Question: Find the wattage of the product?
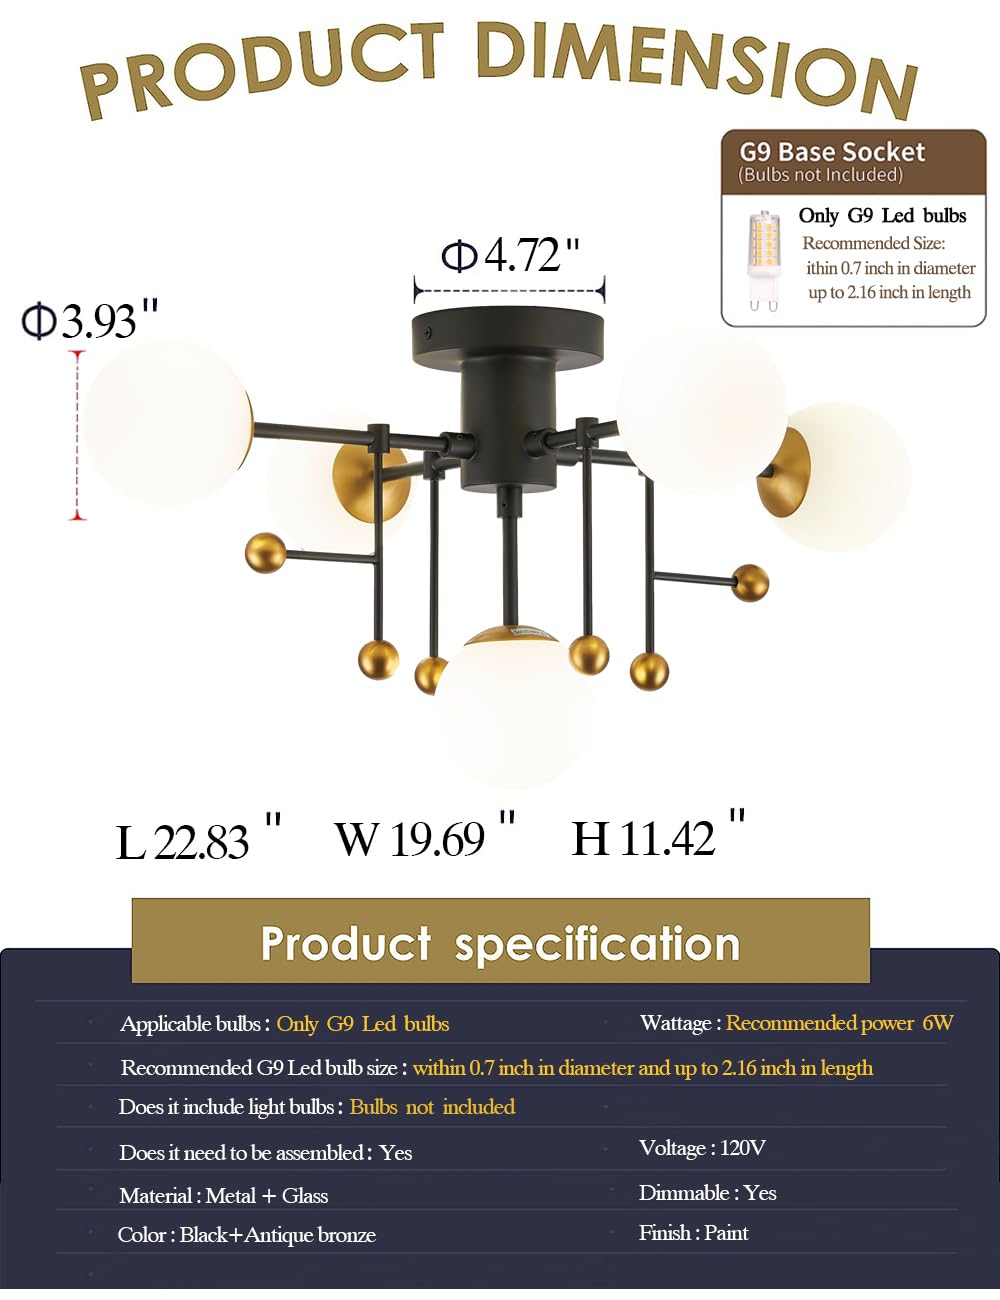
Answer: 6.0 watt